Henry Palaszczuk

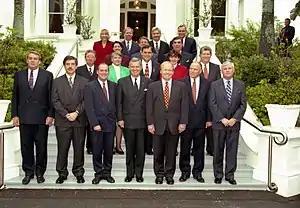
Palaszczuk (top row, third from left) with fellow members of the Beattie Ministry in June 1998

When the Beattie Labor Government was elected in 1998, Palaszczuk was appointed Minister for Primary Industries. In 1999, he was also appointed Minister for Rural Communities. Following the 2004 election, he was appointed Minister for Primary Industries and Fisheries. When Terry Mackenroth resigned as Treasurer and Deputy Premier in 2005, he was appointed Minister for Natural Resources and Mines, and in 2006 he had Water added to his portfolio.